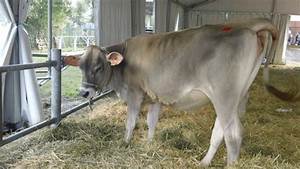
Label: cow